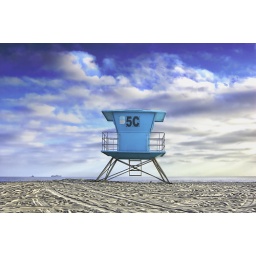
HDR of a lifeguard tower on the beach in Coronado, CA.